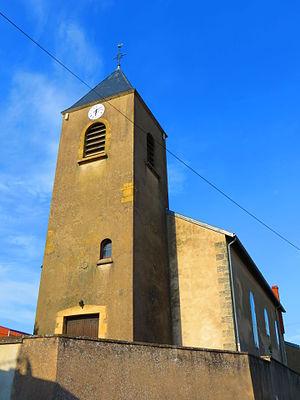
Brulange eglise
Brulange est une commune française située dans le département de la Moselle et le bassin de vie de Moselle-est, en région Grand Est.